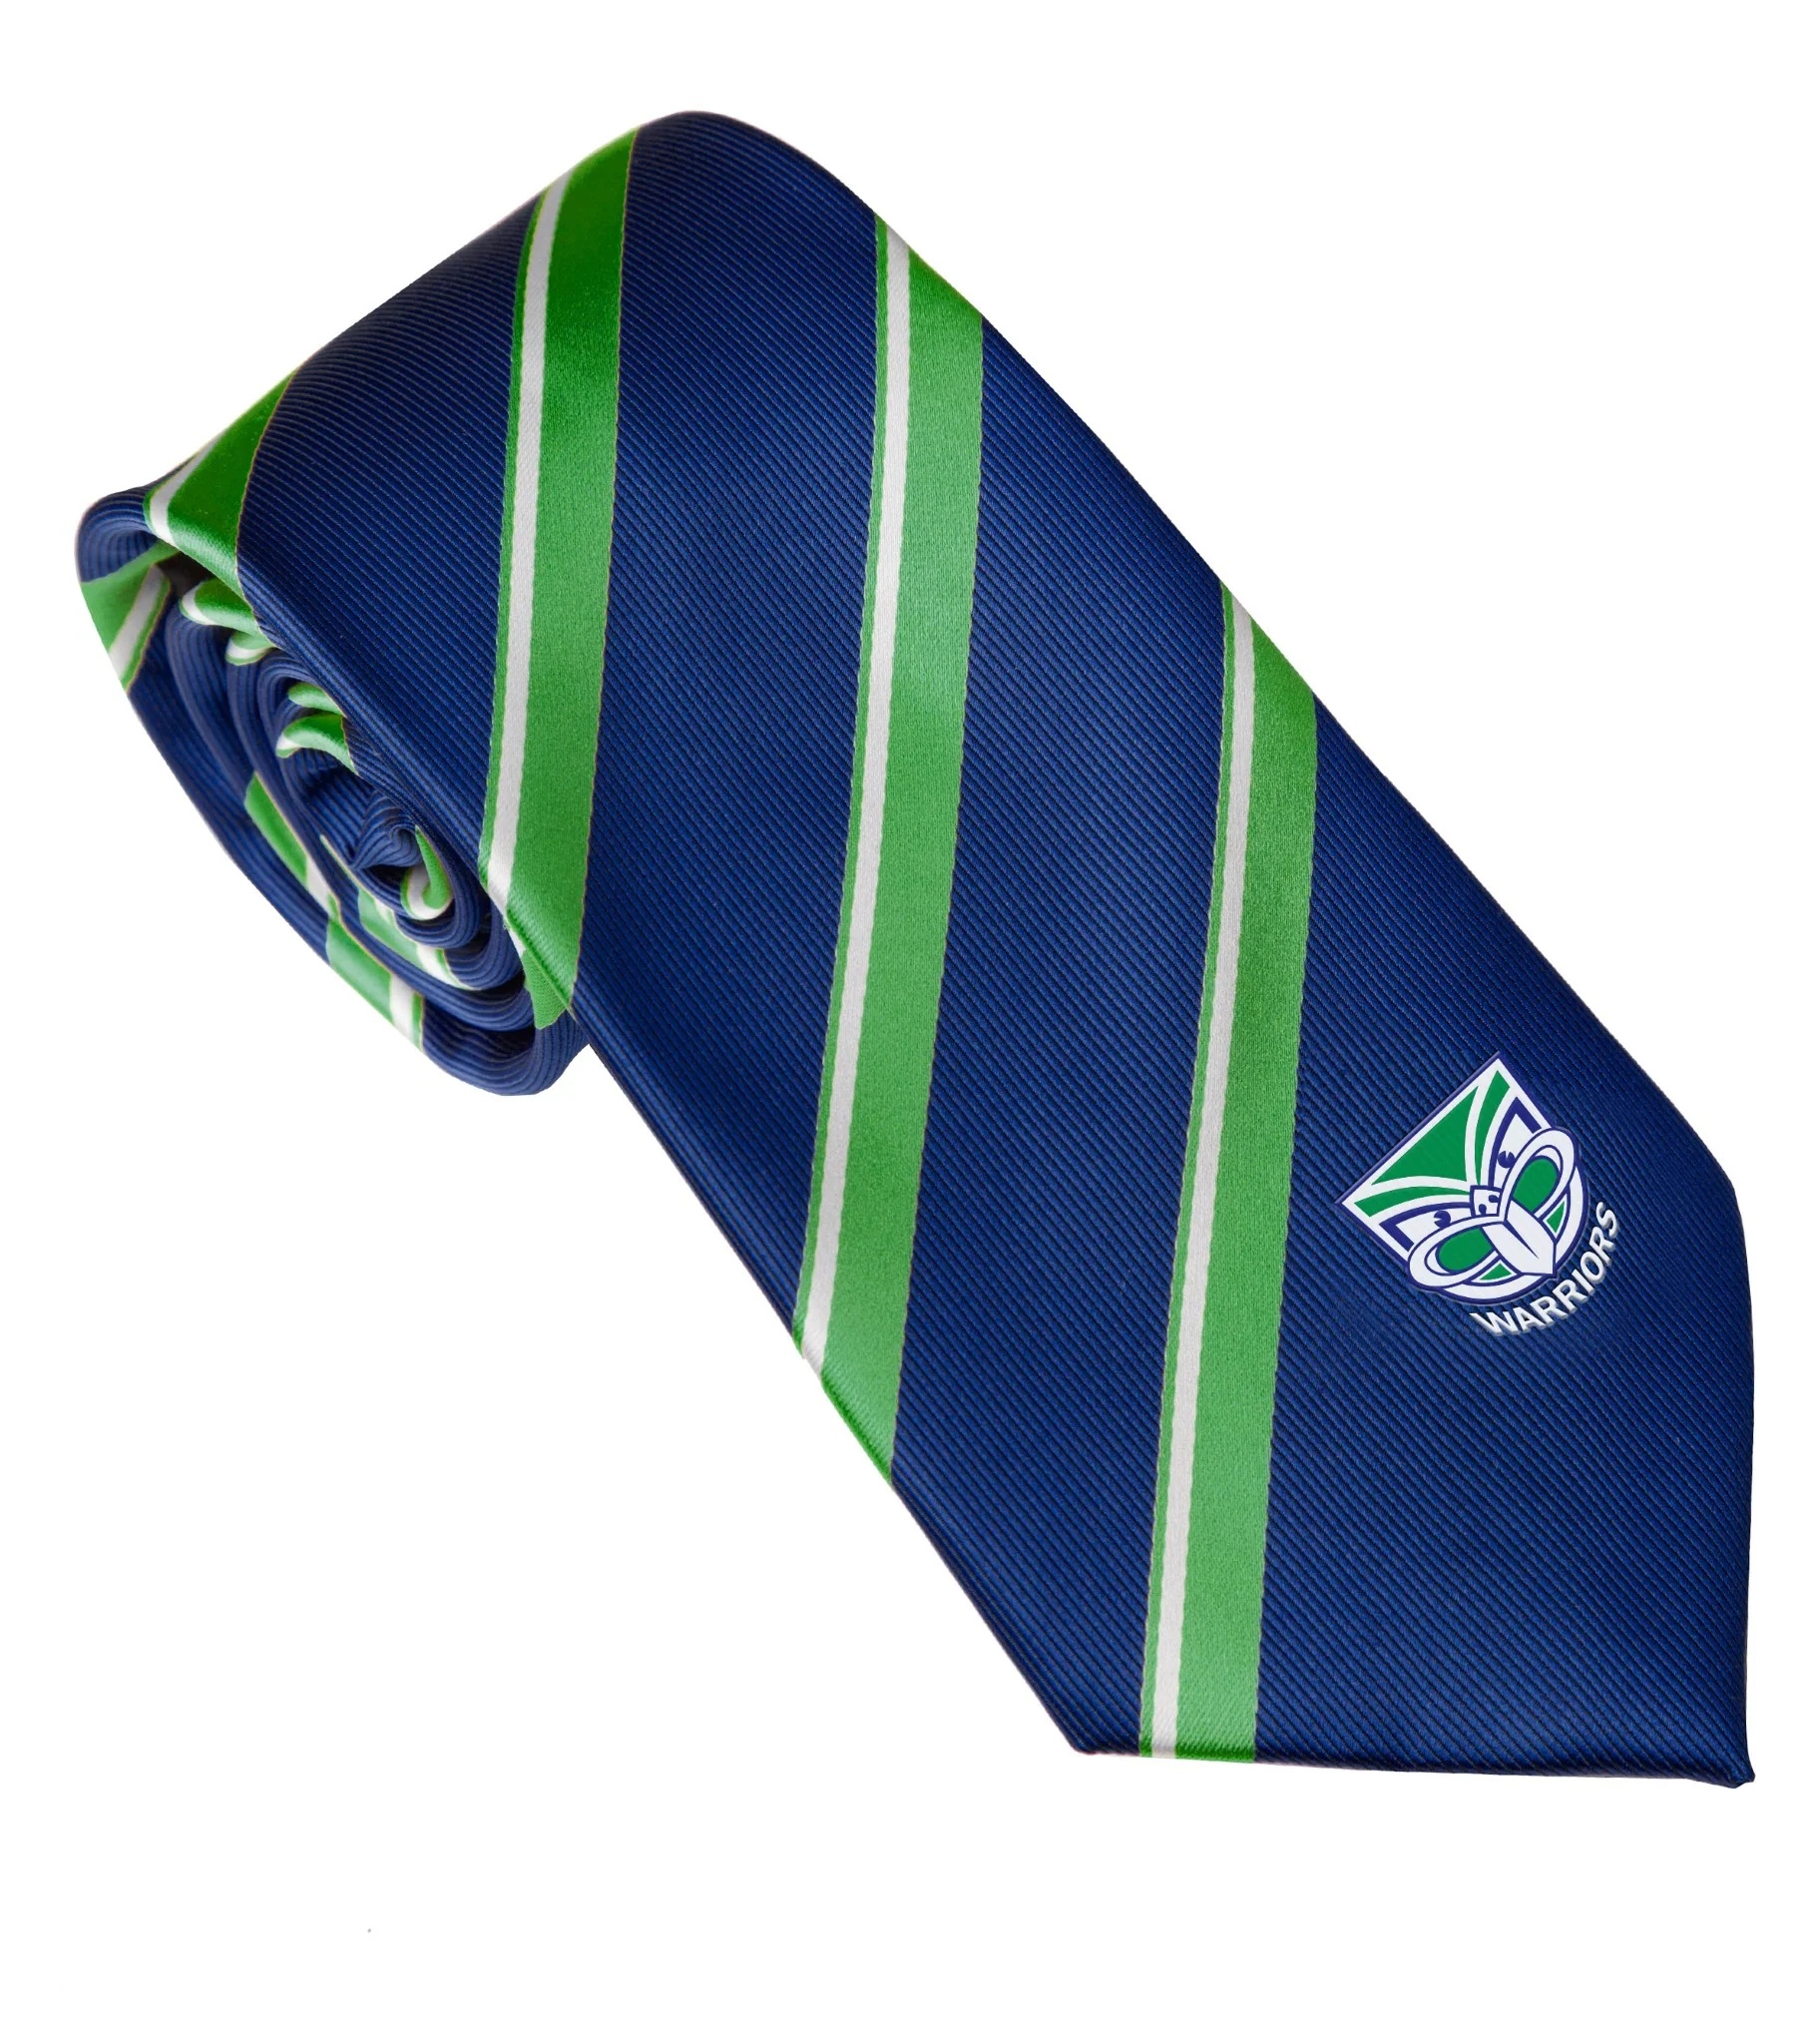
Warriors Embroided Logo Neck Tie
Brand: Everything Sports
NRL Microfibre Tie with embroided logo and colours of your favourite Team Show your support for your favourite team! Durable Microfibre Tie Embroided Logo Official NRL Licensed Merchandise
Category: Arts & Entertainment > Hobbies & Creative Arts > Collectibles > Sports Collectibles > Sports Fan Accessories > Hoodies